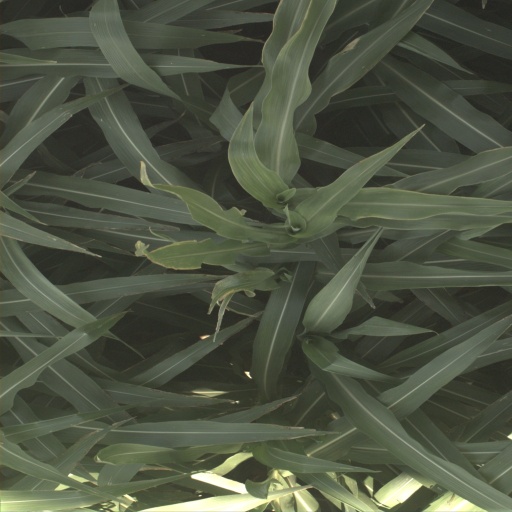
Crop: sorghum